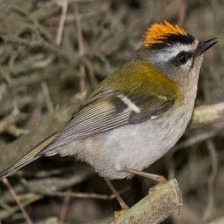
Species: COMMON FIRECREST
Scientific name: REGULUS IGNICAPILLA